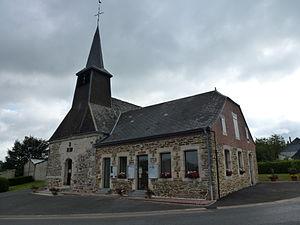
Brognon est une commune française, située dans le département des Ardennes en région Grand Est.